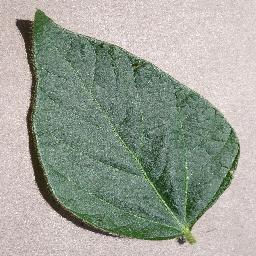
Label: Soybean___healthy